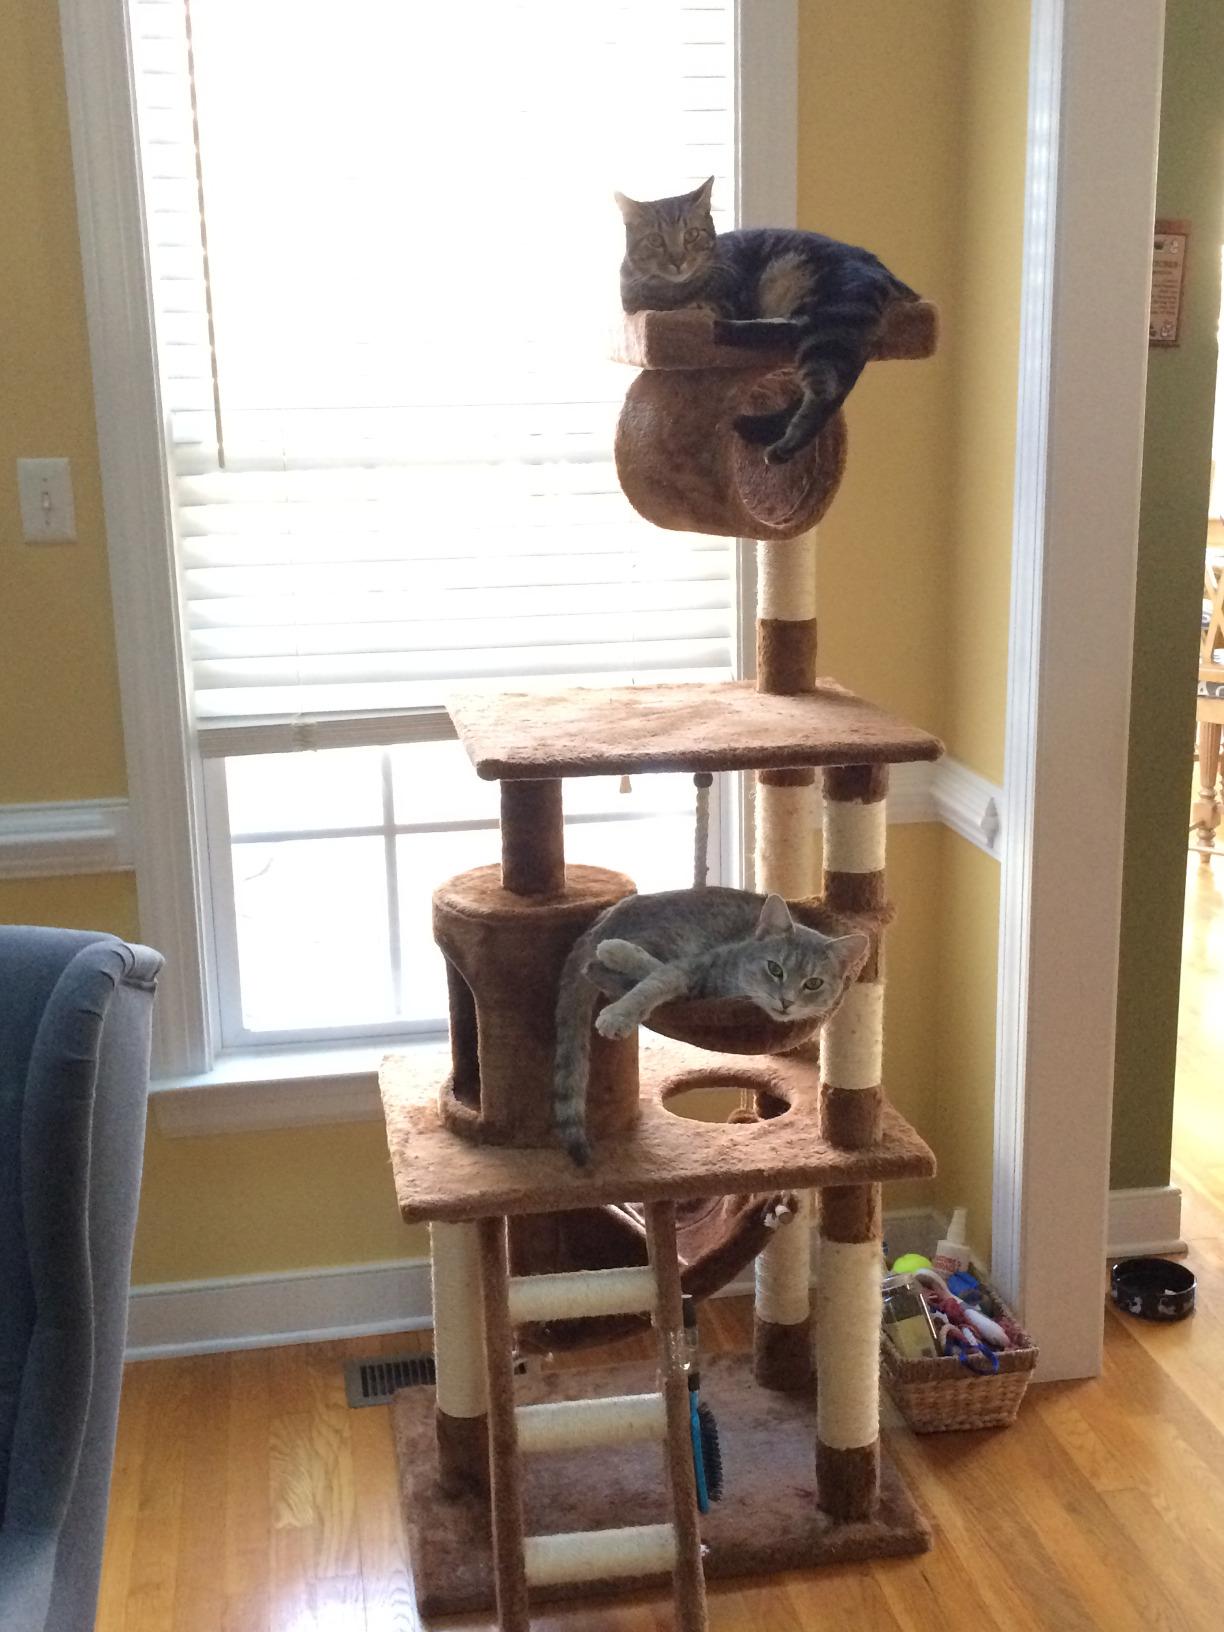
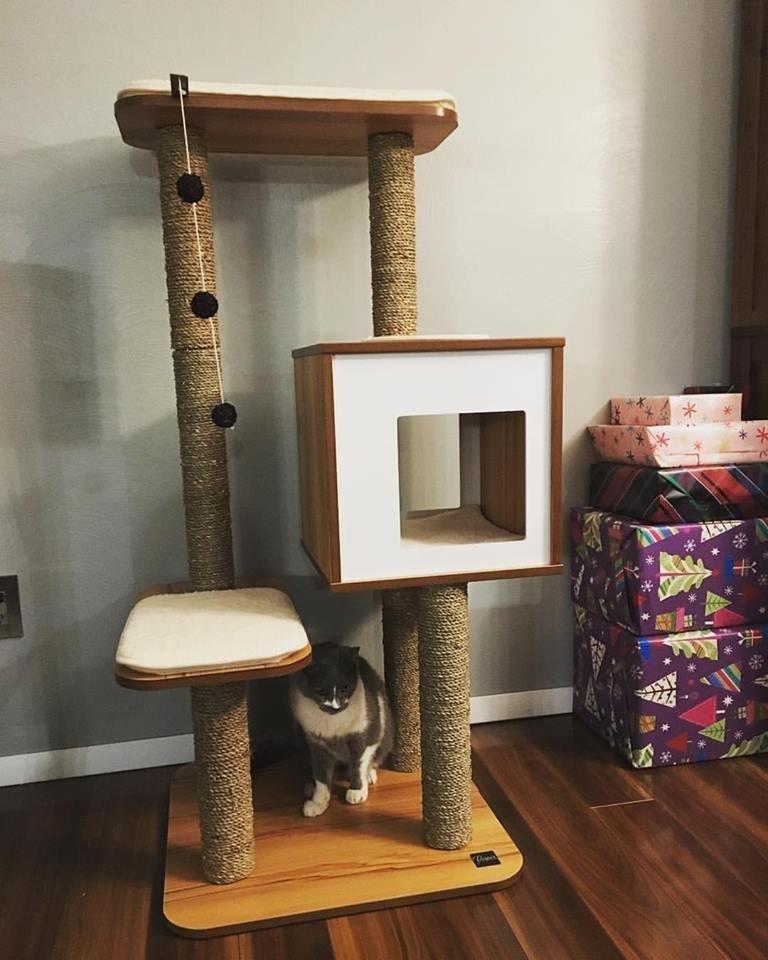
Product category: items_cat tree
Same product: no